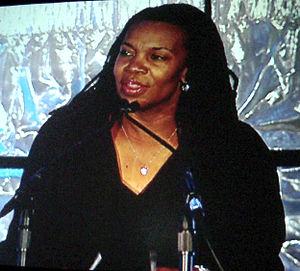
Stephanie Hightower est une dirigeante sportive américaine et une ancienne athlète. Elle préside USA Track and Field depuis décembre 2008. Le 15 avril 2015, elle démissionne de l'exécutif mais demeure présidente de la fédération.